Udupi

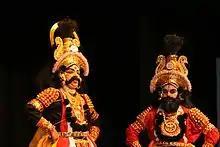
Yakshagana in Udupi

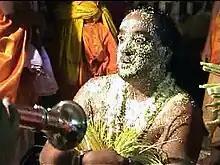
Nagapatri at Belle Brahmastana

Bhuta Kola, Aati kalenja, Karangolu, and Nagaradhane are some cultural traditions of Udupi. The residents celebrate festivals such as Makara Sankranti, Nagara Panchami, Krishna Janmashtami, Ganesh Chaturthi, Navaratri, Deepavali. Folk arts like Yakshagana are also popular.